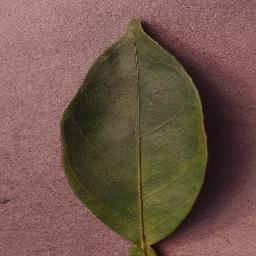
Label: Orange___Haunglongbing_(Citrus_greening)